Callie Bonney Marble

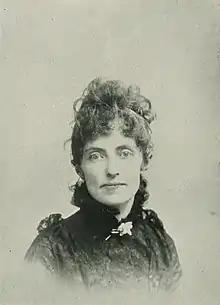
Callie Bonney Marble, A woman of the century

Callie Bonney was born in Peoria, Illinois, where her father, Charles C. Bonney, was a young lawyer just beginning practice. He shortly afterward moved to Chicago, Illinois, and later became known as President of the World's Congresses at the World's Columbian Exposition of 1893. In 1903 Bonney wrote "Charles Carroll Bonney. In Memoriam" for "The Open Court".